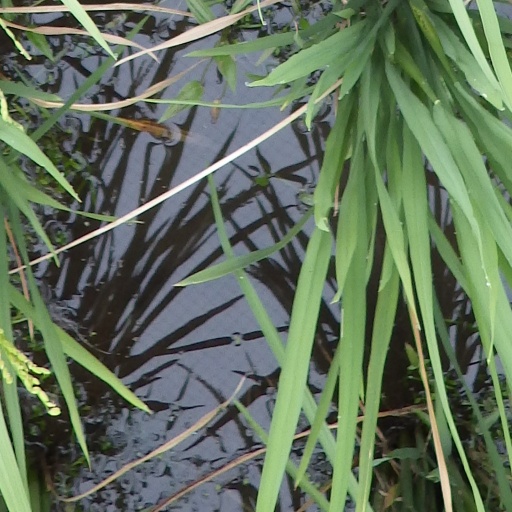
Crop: rice